Himmelkron Abbey

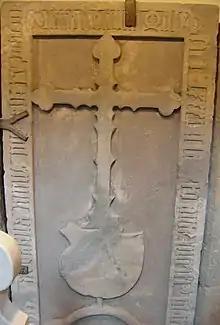
Epitaph of Elisabeth von Künsberg

In addition to other epitaphs, especially from the 17th and 18th centuries, including those for teachers and priests, there are surviving grave monuments of the Counts of Orlamünde and also of lesser noble Franconian knights, many of whom were free of riches. There are a total of four epitaphs from the burial place of the Counts of Orlamünde. The unknown artist of the elaborate Orlamünde funerary monuments is called Wolfskeelmeister. Several abbesses were buried in the abbey, nine epitaphs of them are placed in the church. There are also other epitaphs under the church floor, of which more detailed descriptions are available. For example, the epitaph of Margarethe von Wiesenthau with the parental coats of arms Wiesenthau and Sparneck serves as the foundation of a column.